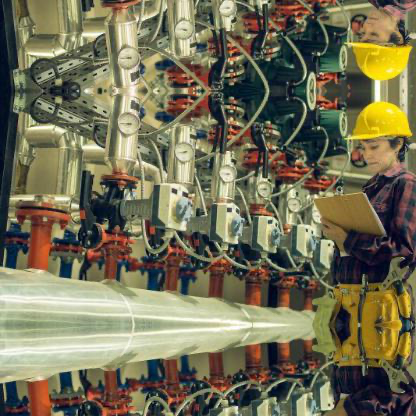
Objects in the image:
label: helmet
label: helmet